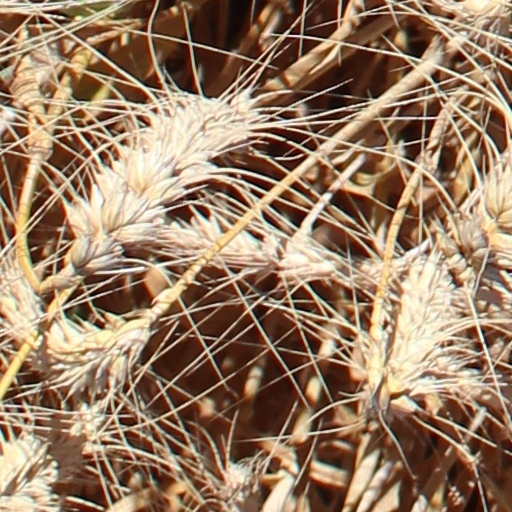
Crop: wheat